Interstate 65

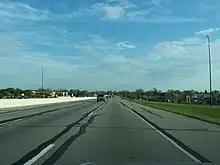
I-65 just outside Indianapolis, Indiana

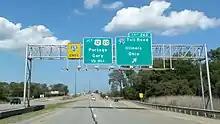
Approaching the northern terminus of I-65 in Gary, Indiana

I-65 enters Indiana at Jeffersonville and Clarksville. Miles 0–9 were rebuilt, widened, and realigned from north of Sellersburg to the Ohio River during 2008–2010, giving great traffic relief to the fast-growing Indiana suburbs of Louisville. Over 300,000 of the 1.5 million people in Louisville's CMSA live in its Indiana counties.